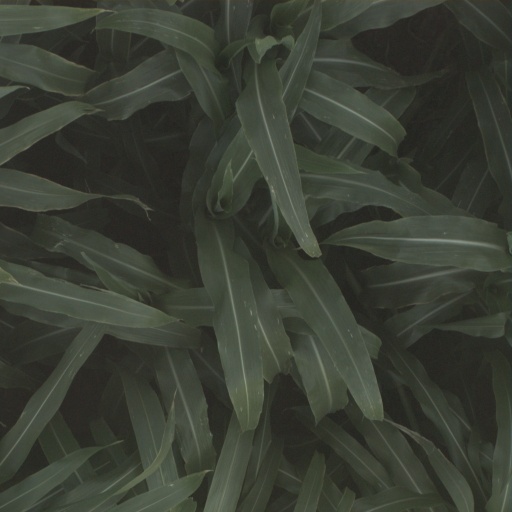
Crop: sorghum